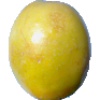
Label: maracuja